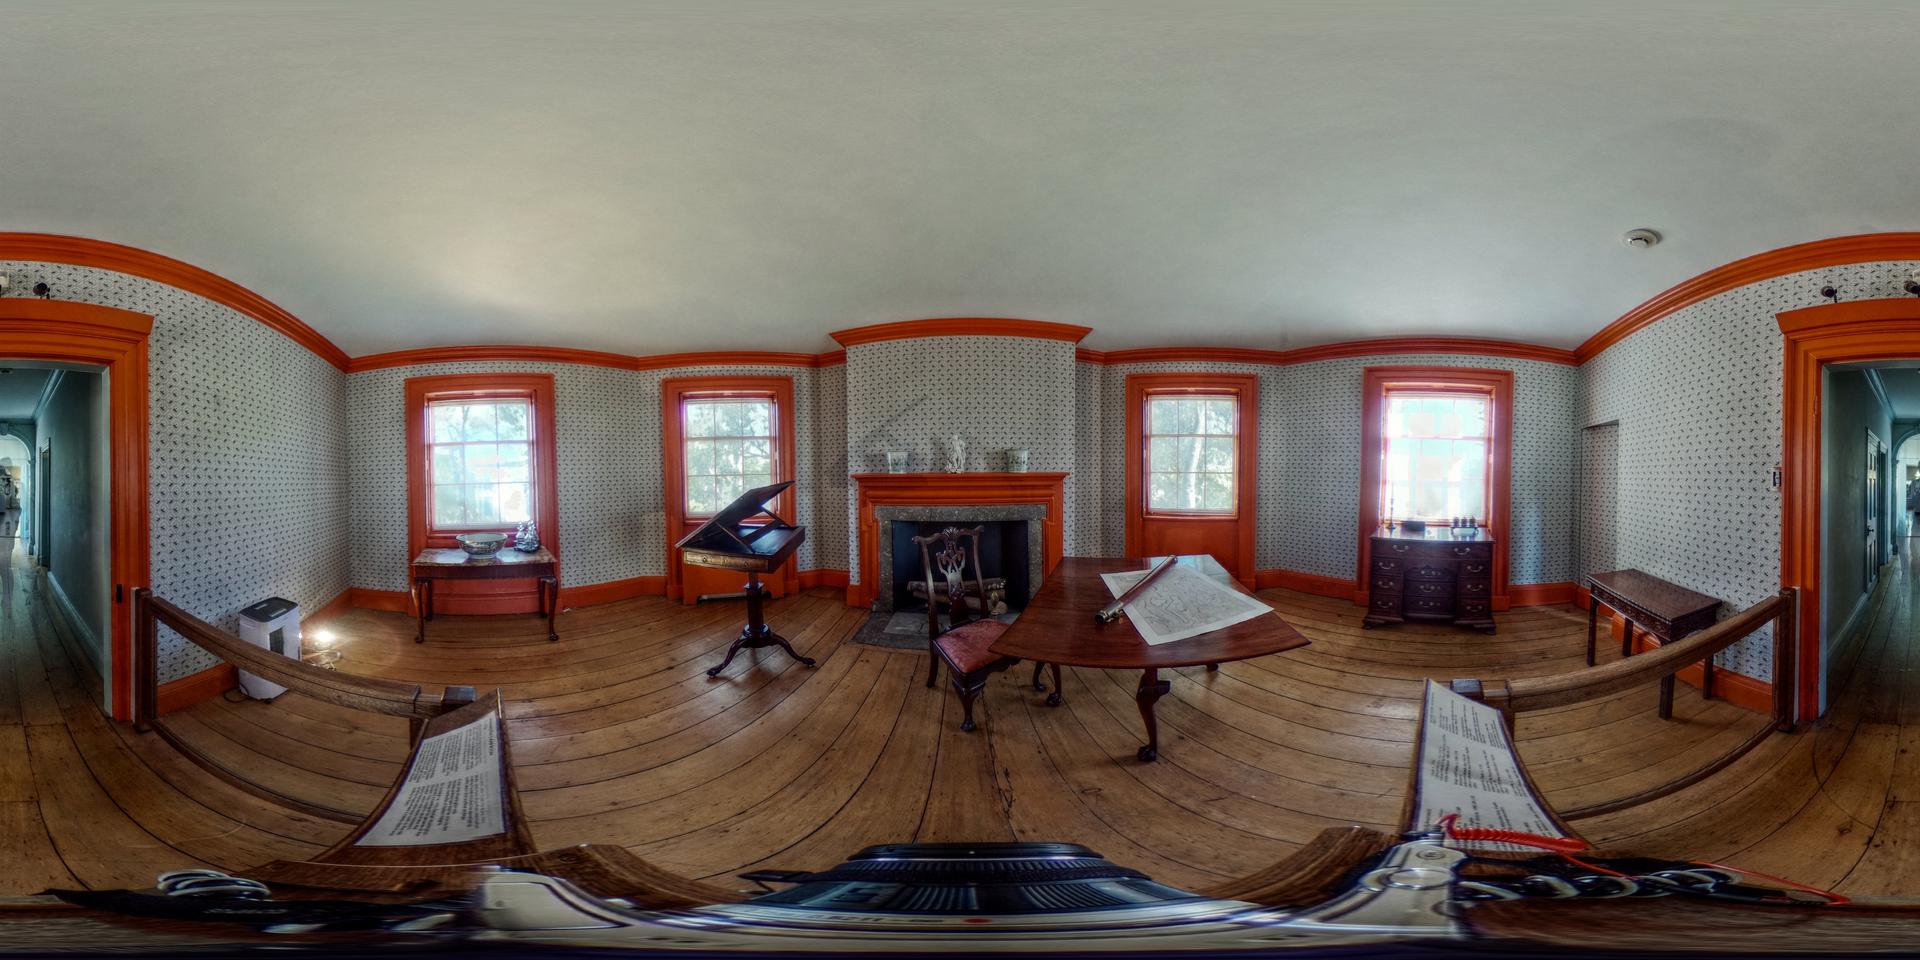
Referred object: the green glass bowl on the small table under the window

Referred object: the orange fireplace mantel

Referred object: Turn left, and you will see a black piano next to the left-center window.